Shadda Palace

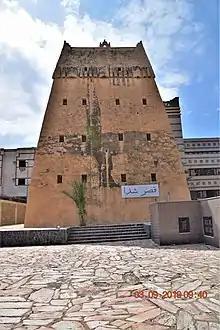
Shadda Palace

Shadda Palace was the main ruling palace in Abha, Saudi Arabia. It was established around 1820. It has now been converted to a museum. It has a selection of traditional utensils, furniture and others.